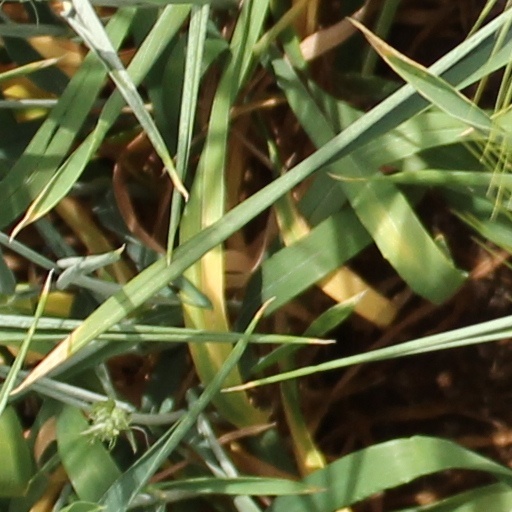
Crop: wheat